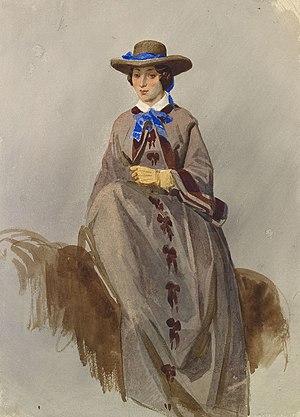
Le Major-général Sir Henry Frederick Ponsonby est un soldat britannique et un fonctionnaire de la cour royale qui est secrétaire privé de la reine Victoria.
La famille Bulteel est une famille noble britannique originaire du Hainaut.